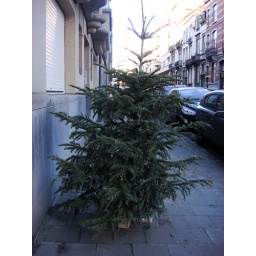
One of many abandoned and forlorn Christmas trees in the roads of Brussels.